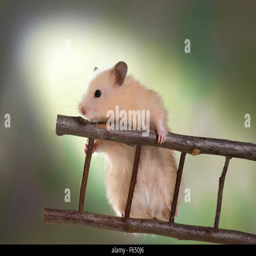
person climbing on a ladder .